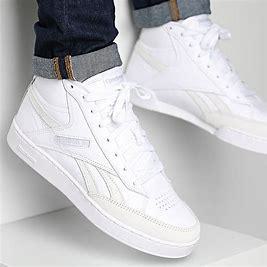
Brand: Reebok
Model: Club C